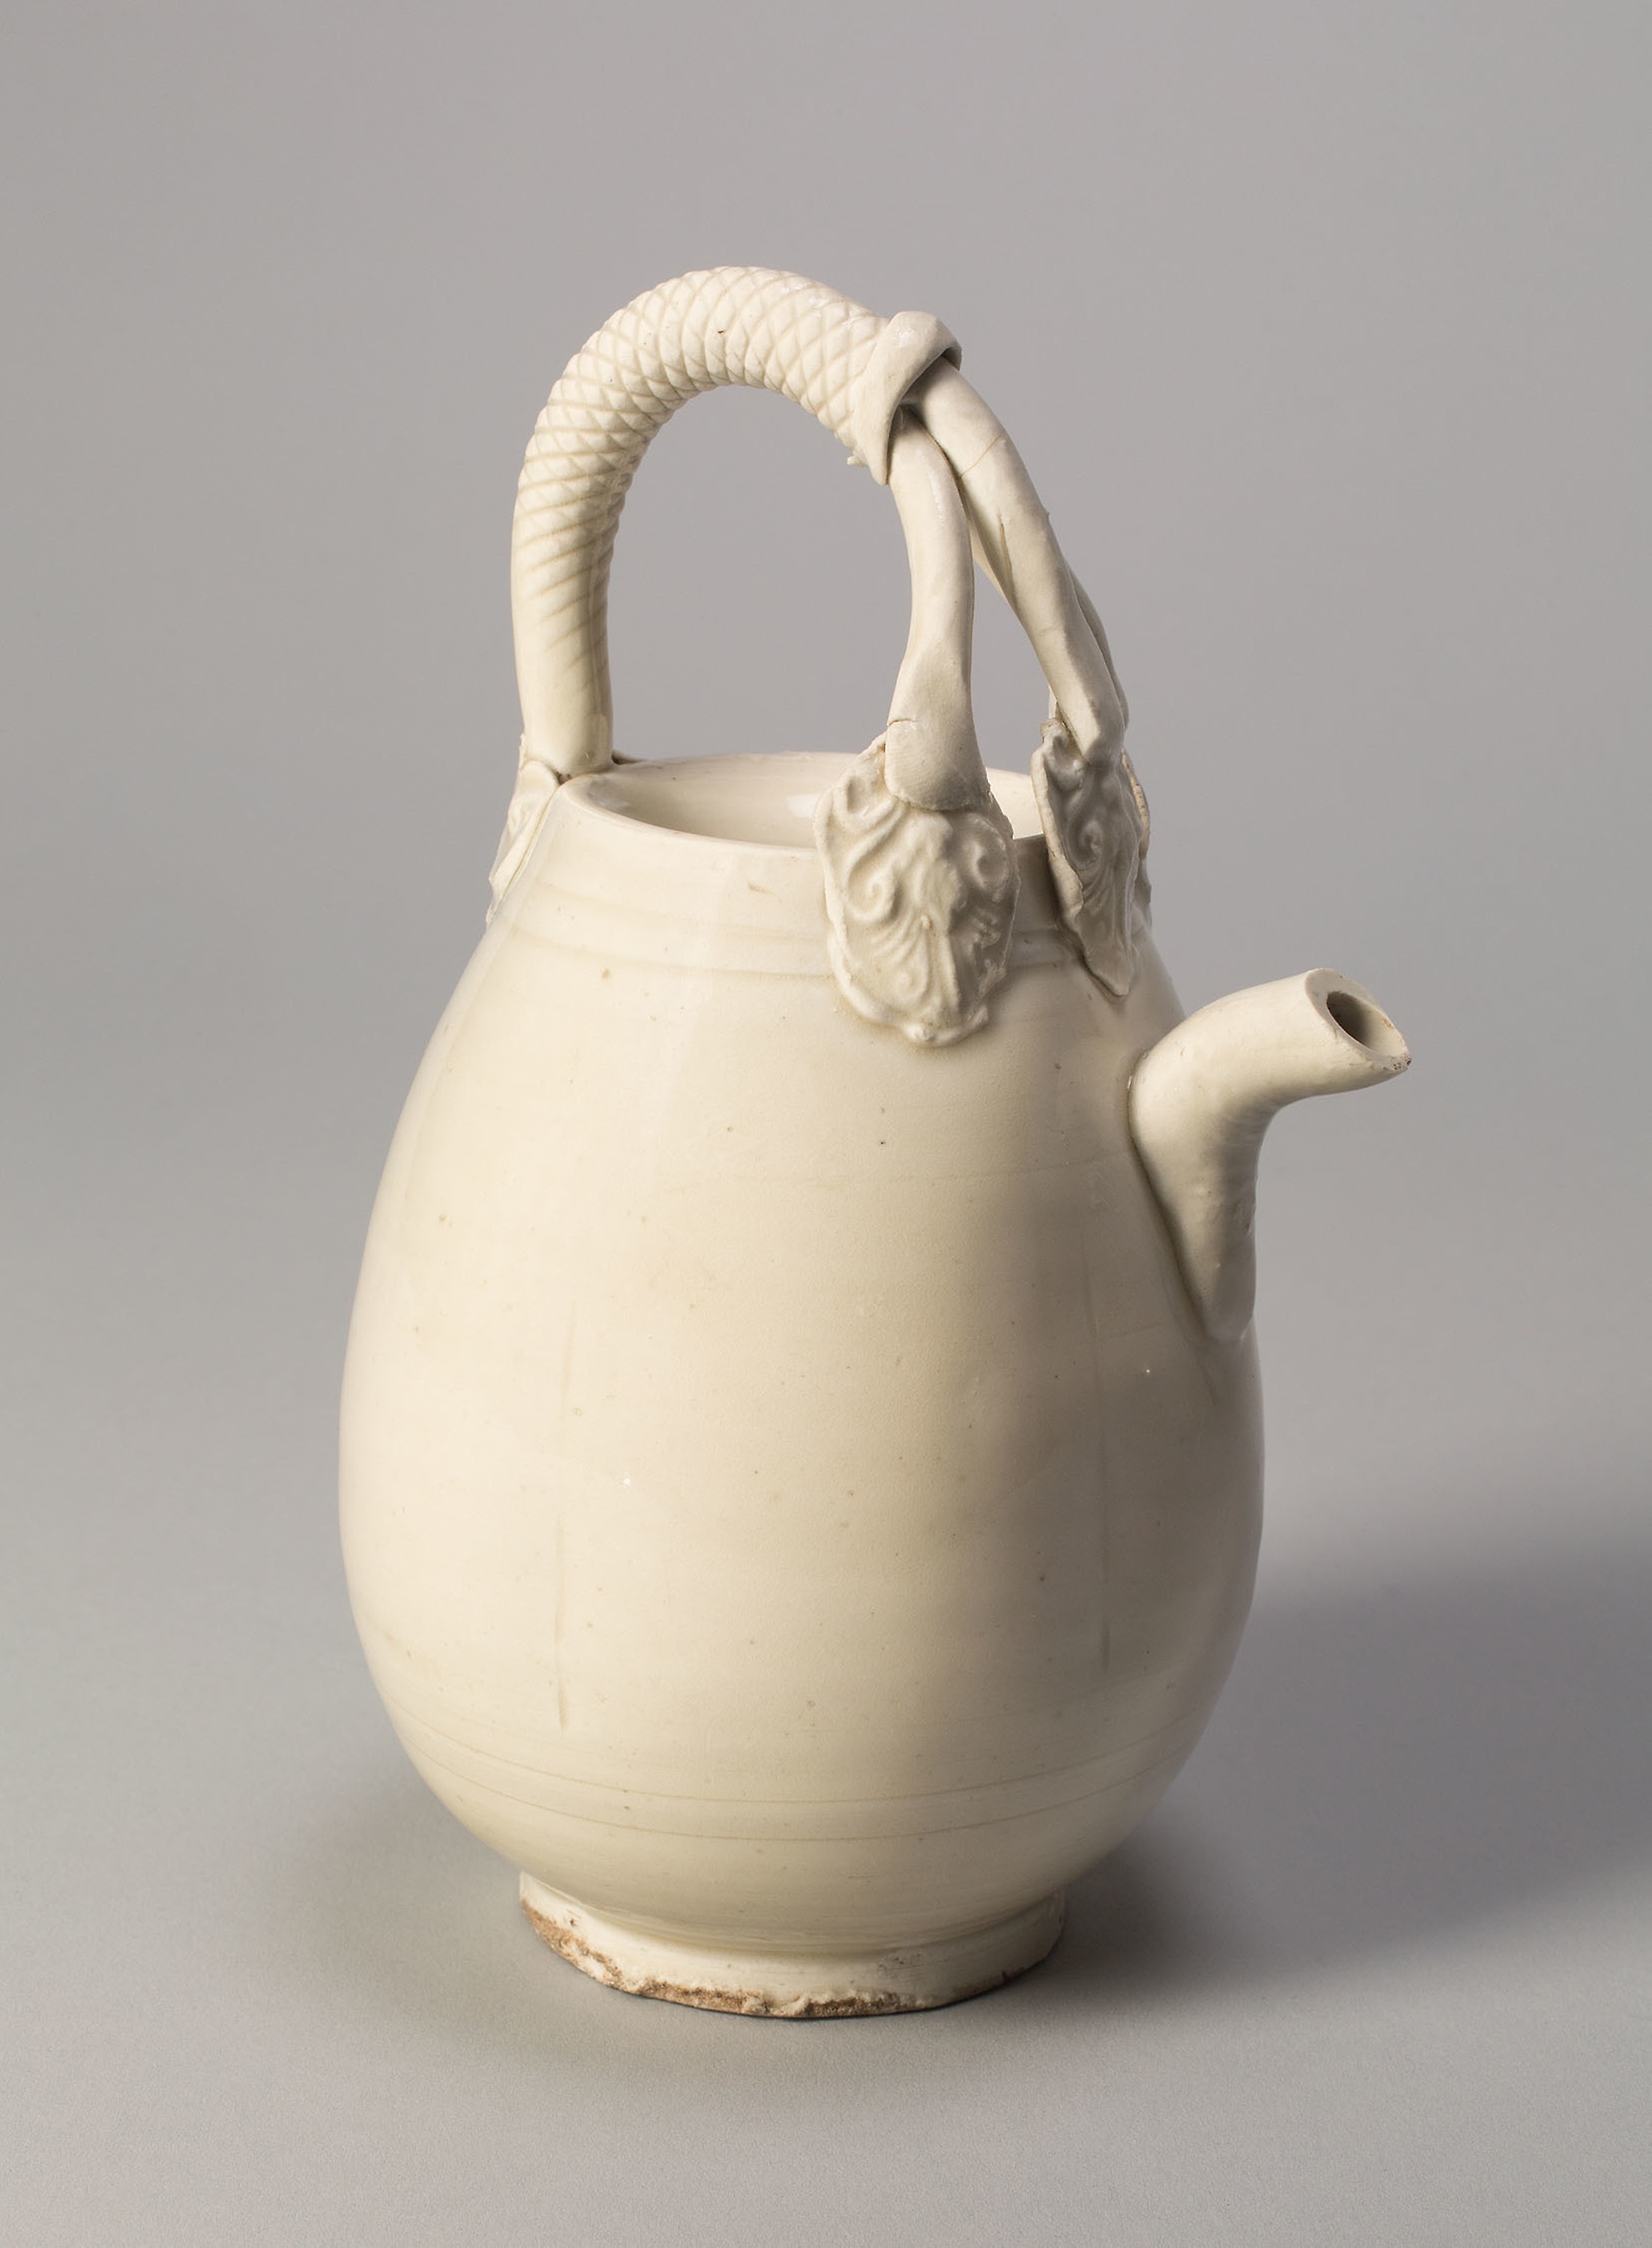
teapot, kettle, serveware, jug, earthenware, pottery, tableware, ceramic, still life, porcelain, still life photography, dishware, beige, pitcher